Provinces of the Russian Empire

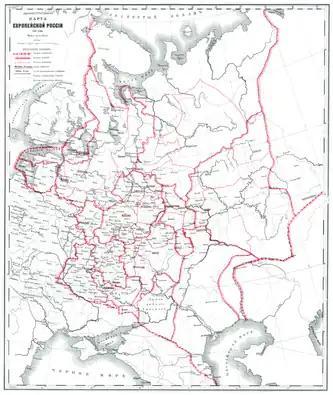
A map showing the provincial divisions of Imperial Russia as of 1727

Provinces were administrative divisions of the Russian Empire that existed between 1719 and 1775.